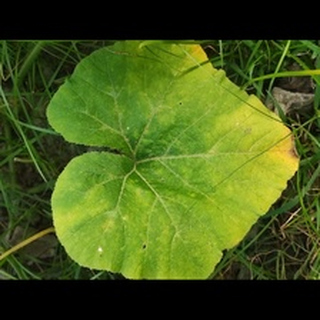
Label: pumpkin_mosaic_disease